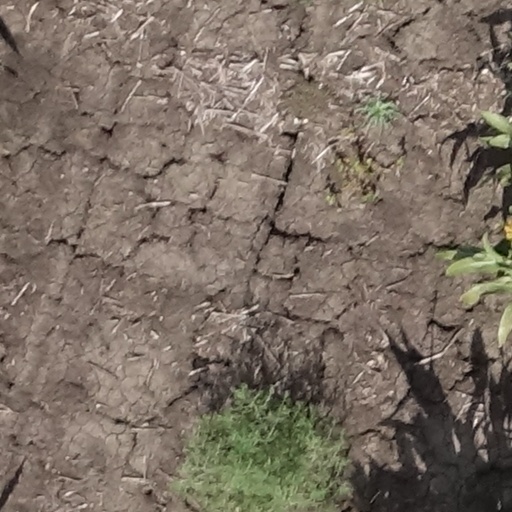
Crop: sorghum